Yo, también

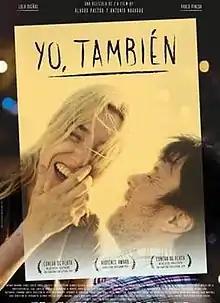

Yo, también is a 2009 Spanish drama film. It shows the life of Daniel with Down Syndrome and his friendship with Laura. Daniel's role has been played by Pablo Pineda, who has Down Syndrome in real life.